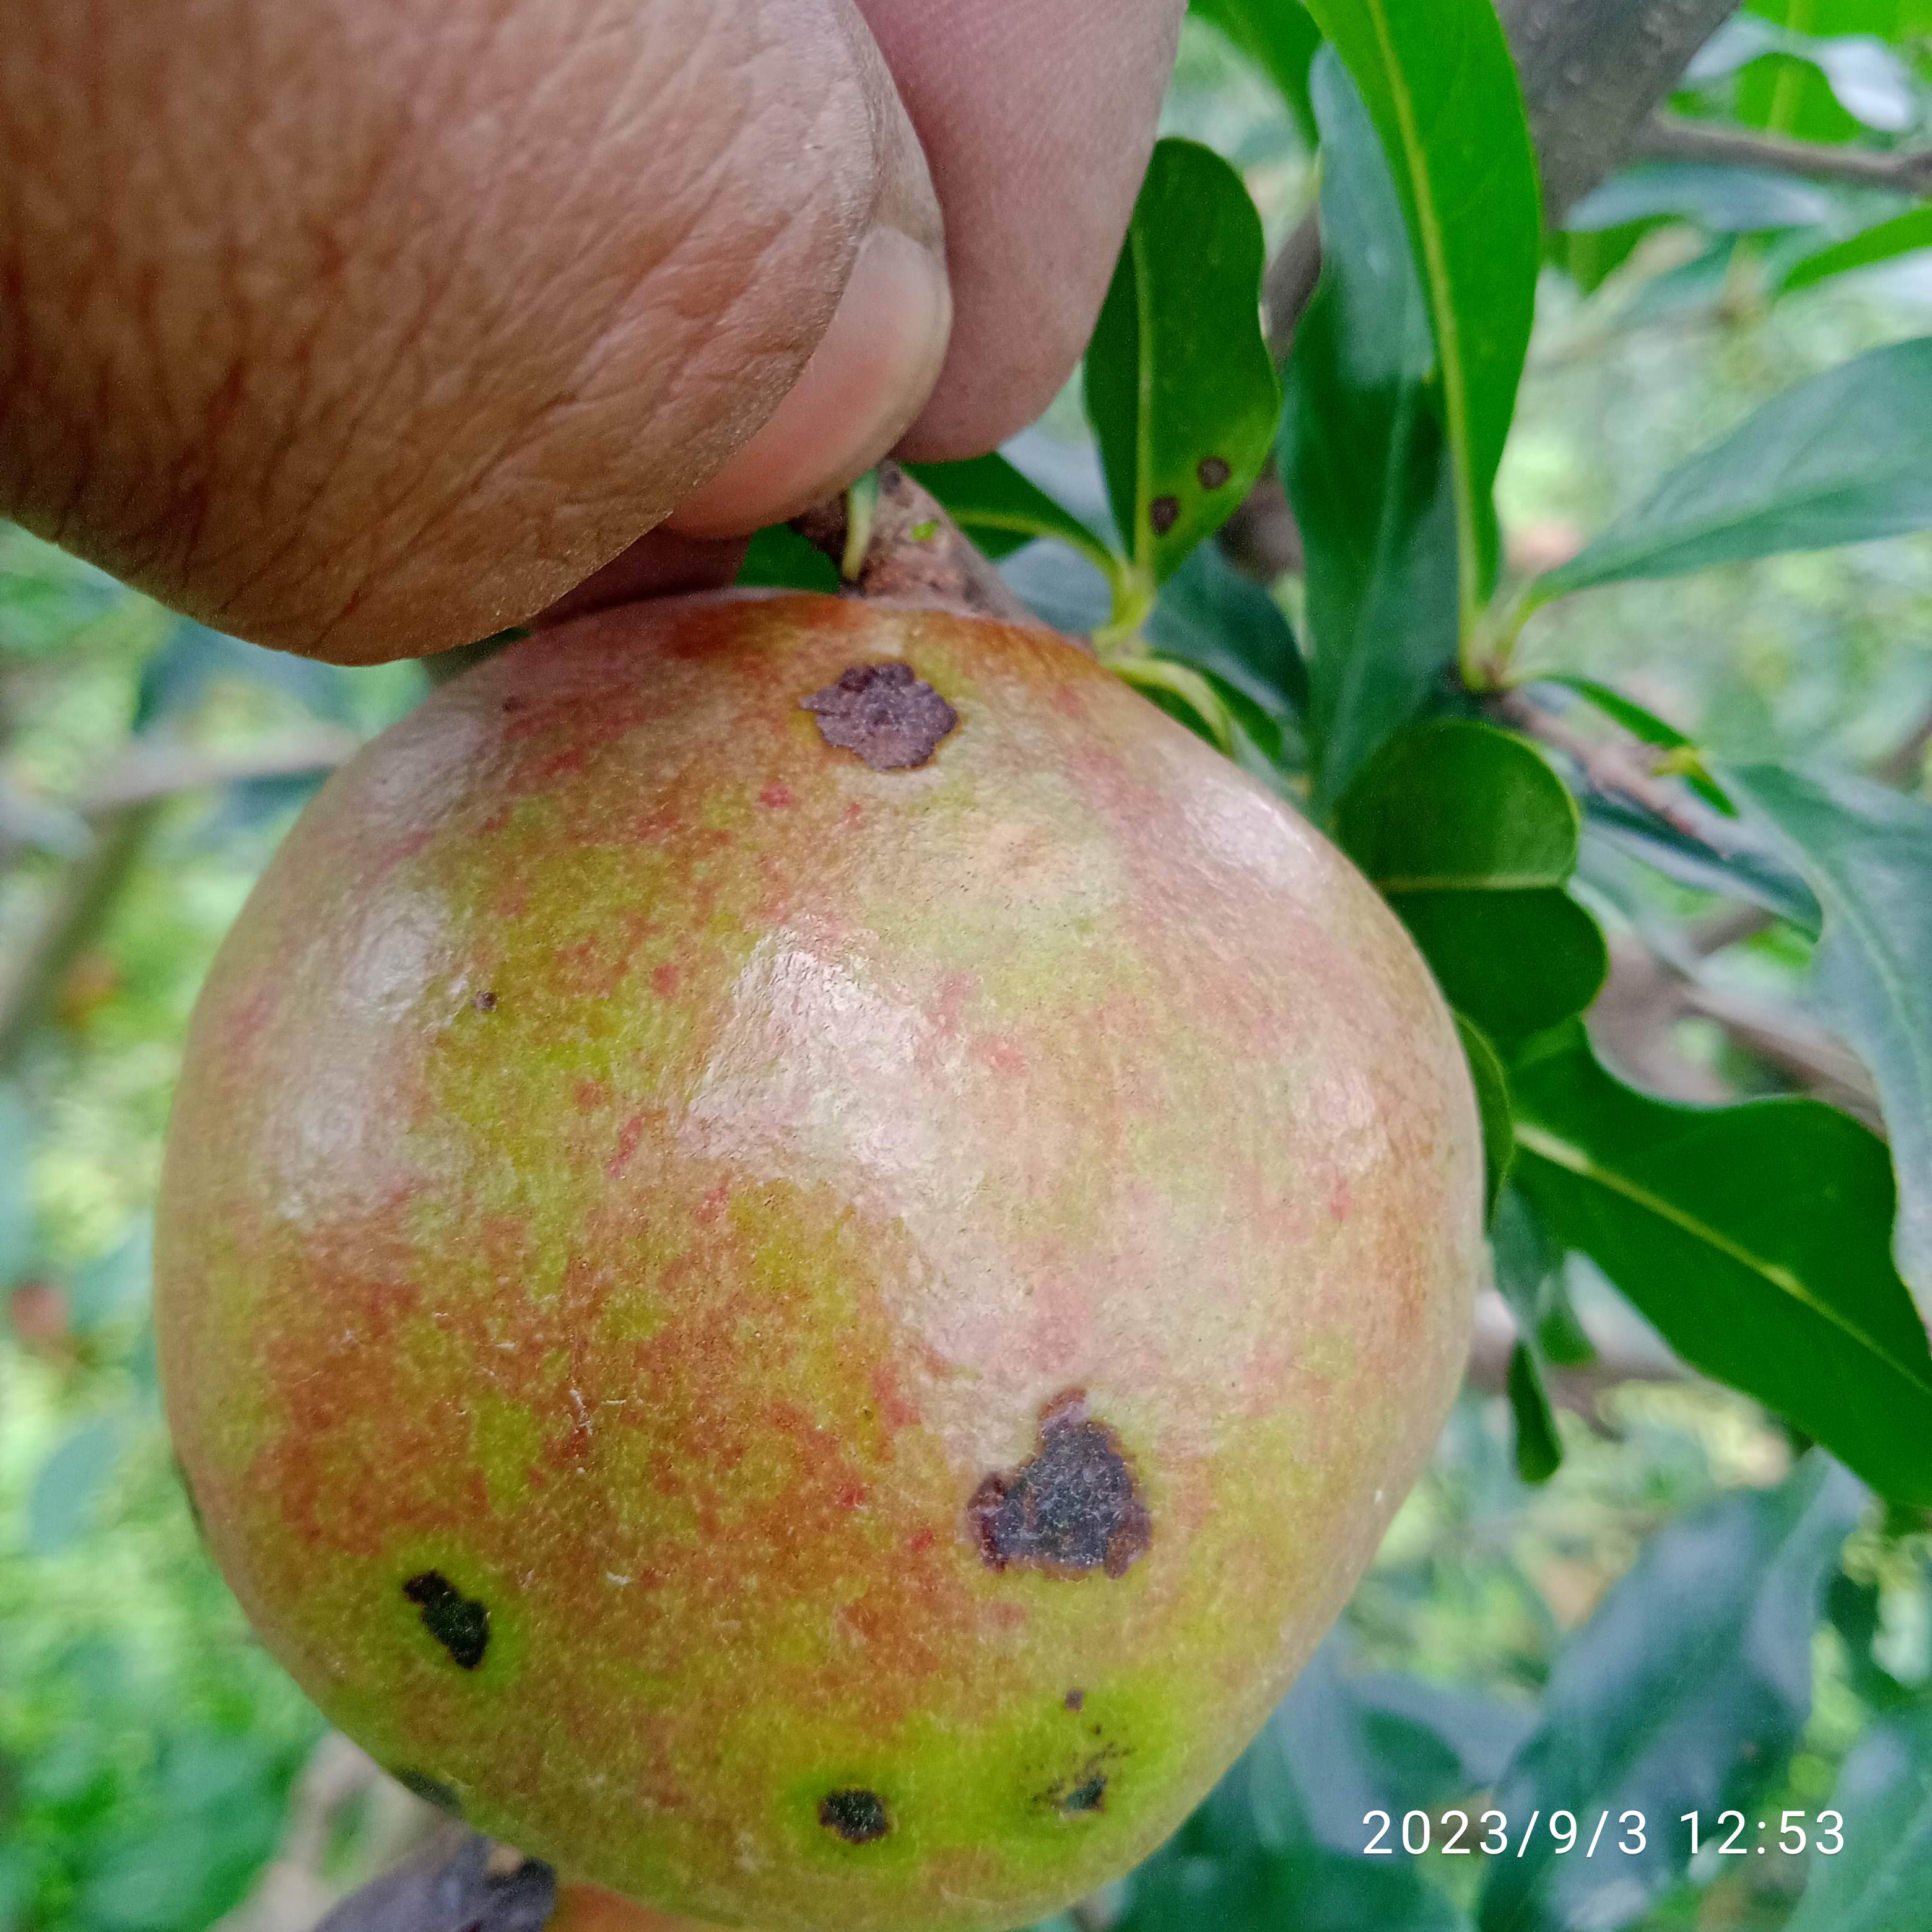
Label: Anthracnose